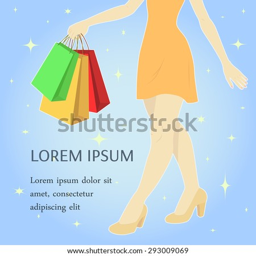
colorful vector illustration of the happy smiling woman with shopping bags .